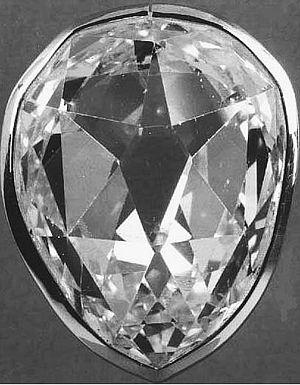
Le diamant Sancy exposé dans la galerie d'Apollon au musée du Louvre depuis 1979.
Le Sancy ou Grand Sancy est un diamant blanc de 55,23 carats, découvert en Inde probablement au XVᵉ siècle.